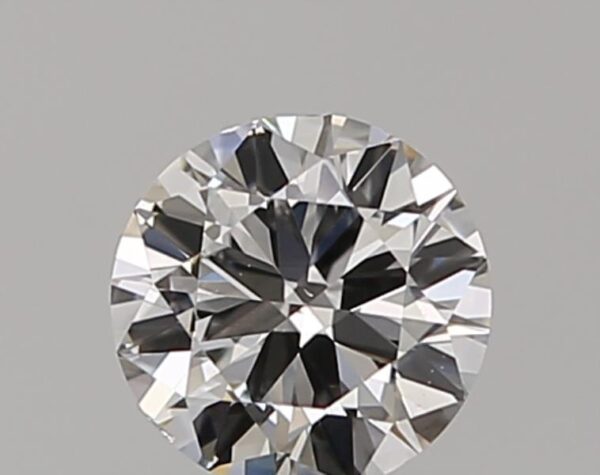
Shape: round
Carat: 0.5
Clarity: VS2
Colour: G
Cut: VG
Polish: EX
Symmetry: VG
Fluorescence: M
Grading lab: GIA
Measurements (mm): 5.09 x 5.13 x 3.02